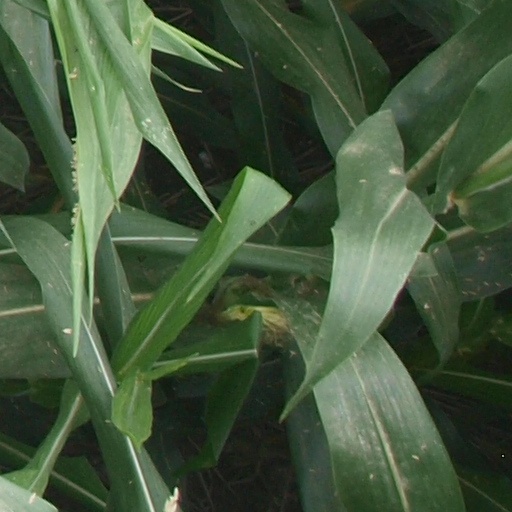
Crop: maize; corn